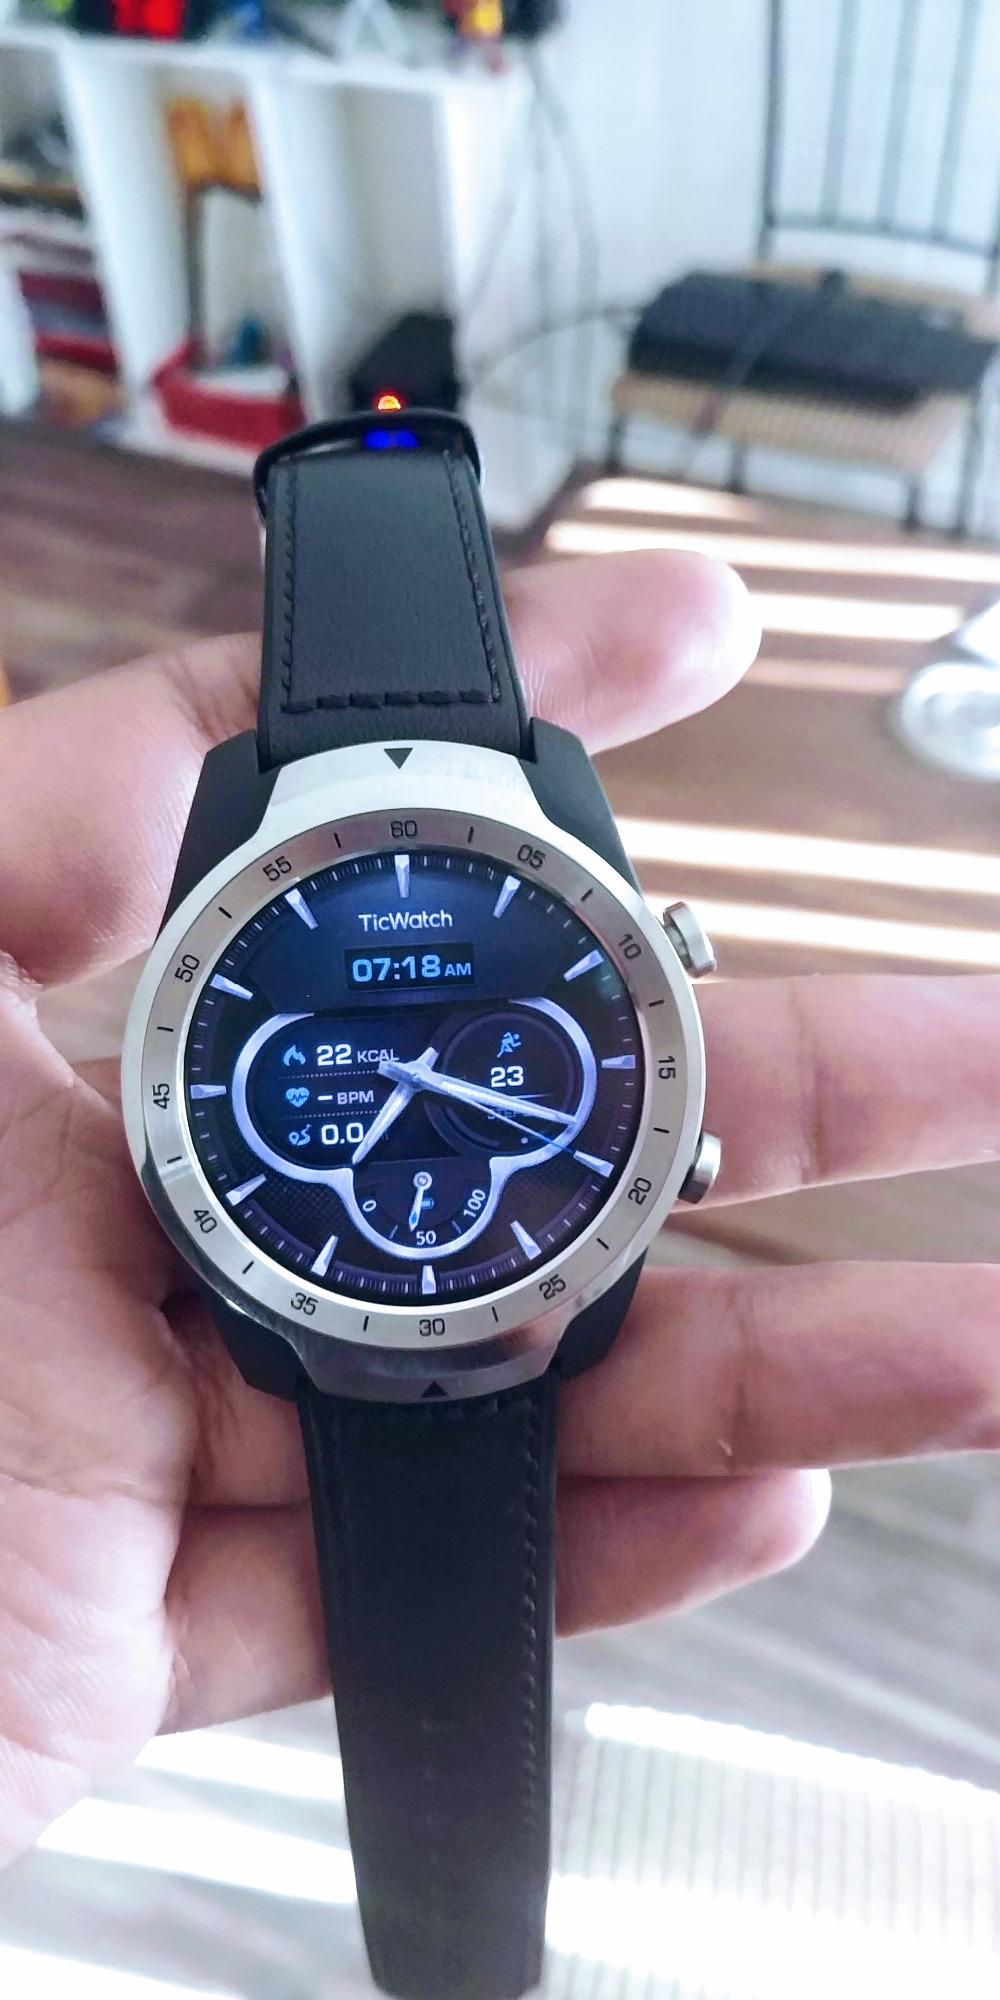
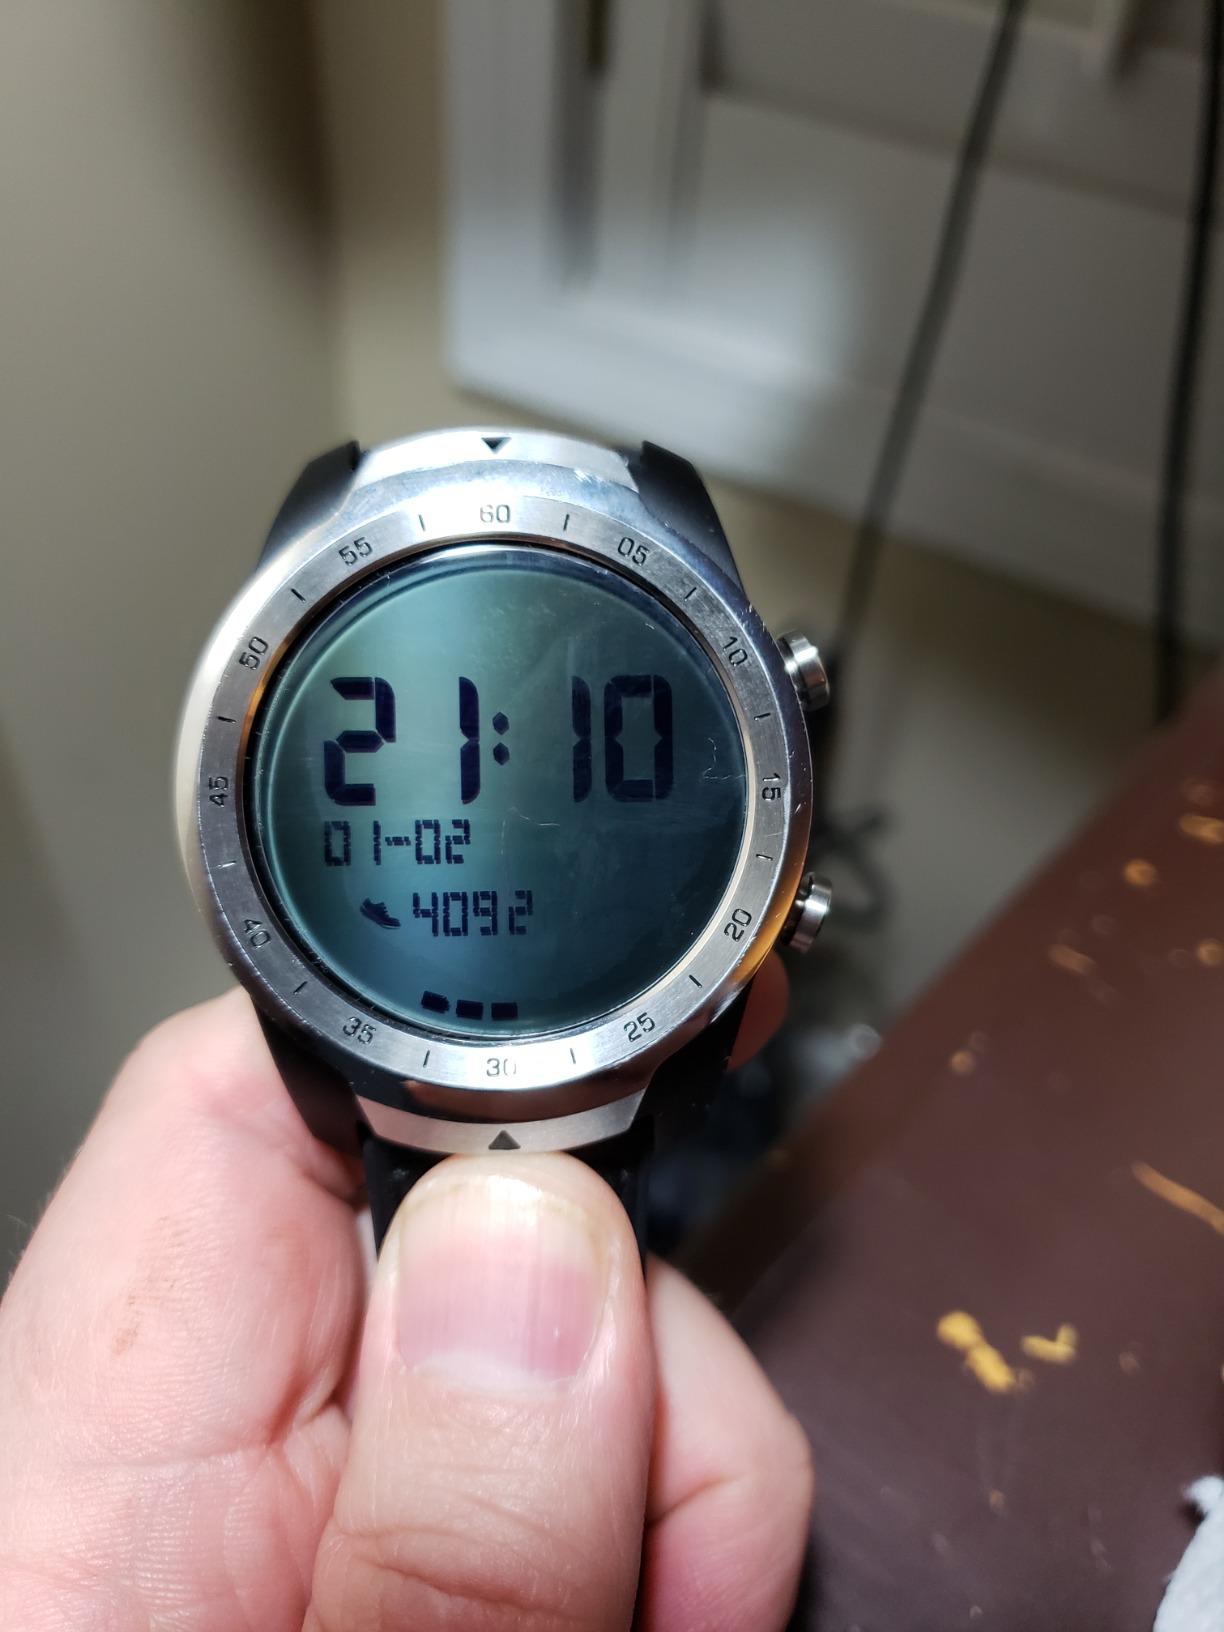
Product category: smartwatch
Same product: yes